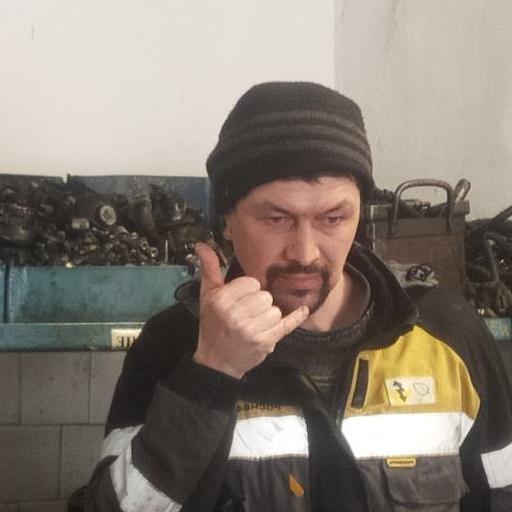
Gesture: call